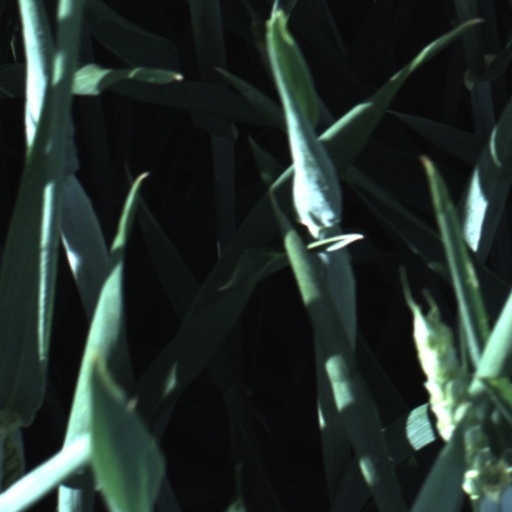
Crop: wheat